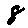
Label: 8